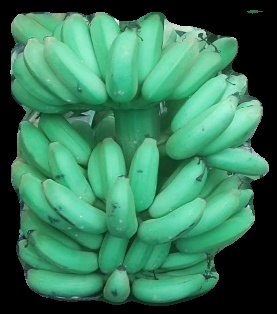
Variety: elakki-bale
Grade: grade1